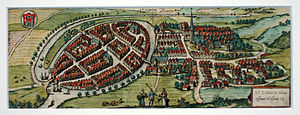
Itzehoe / Historie / Renæssance og enevælde
Itzehoe 1588
Itzehoe er en by i det nordlige Tyskland, beliggende i delstaten Slesvig-Holsten; byen er hovedby i kredsen Kreis Steinburg.